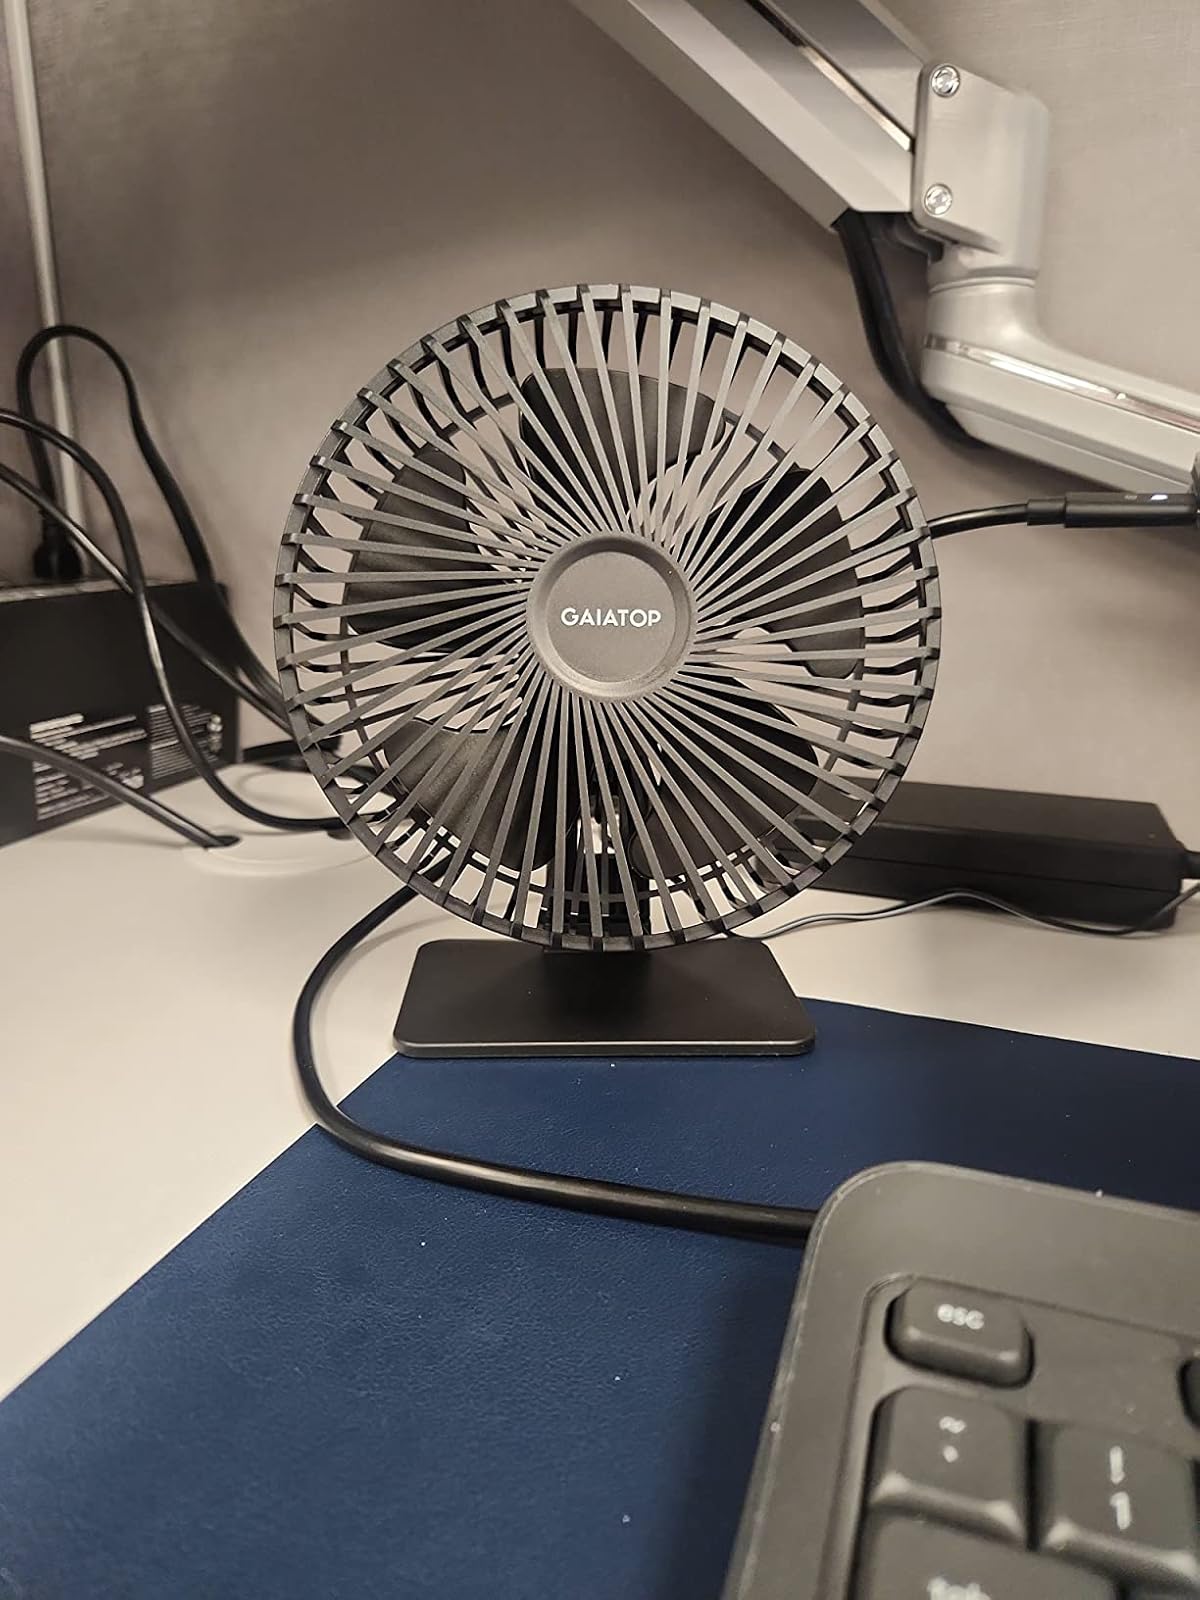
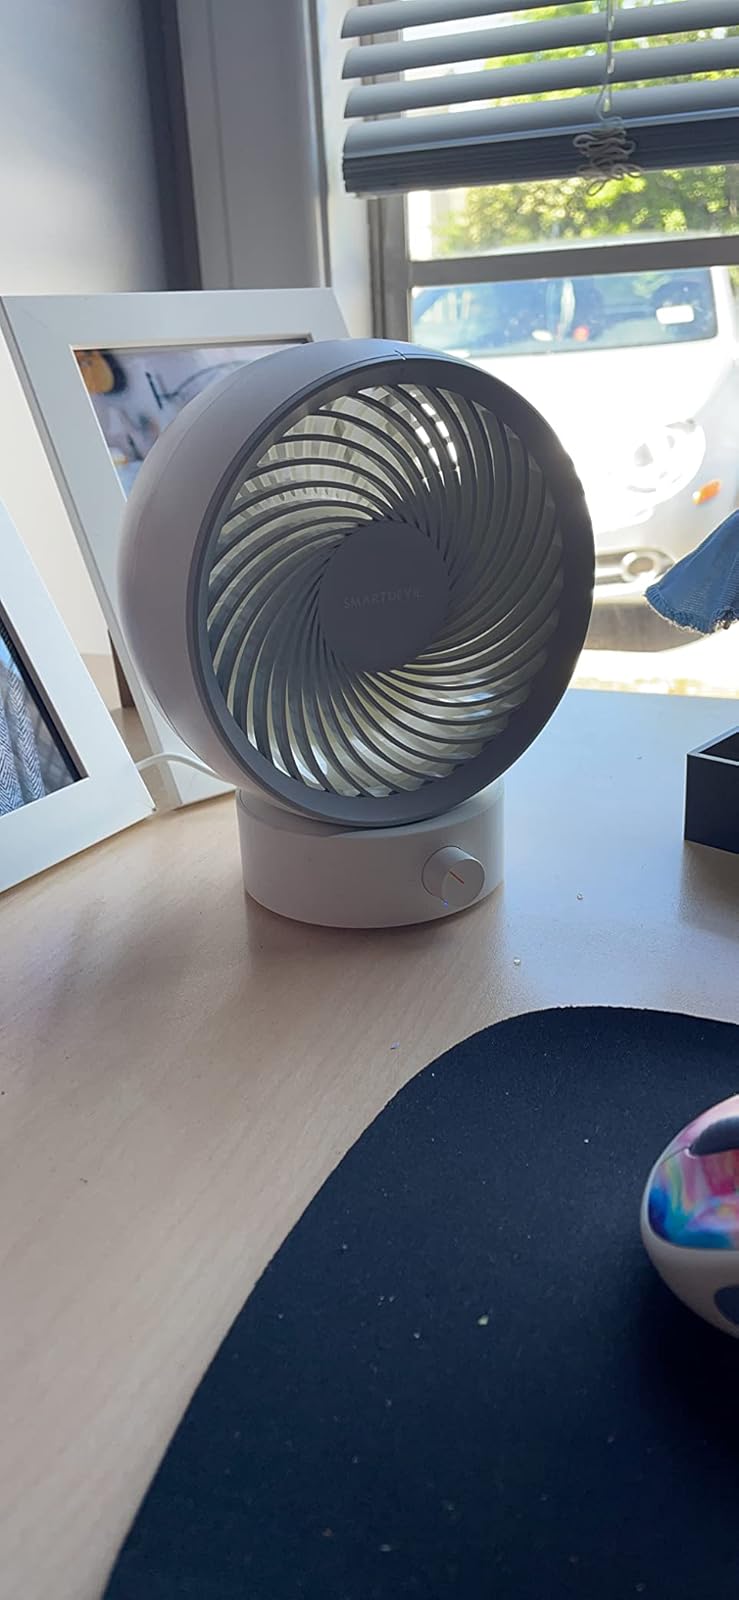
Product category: fan
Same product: no